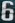
Number: 6